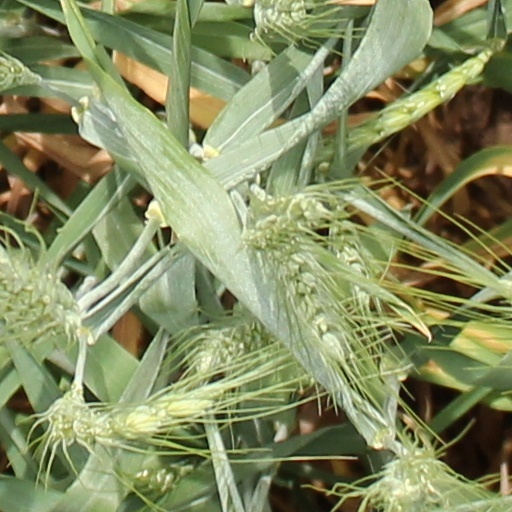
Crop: wheat